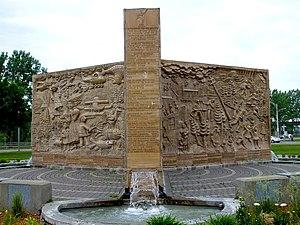
Le Trimural du millénaire (2000) à Rimouski de Roger Langevin sculpteur 2012-06-23 Français
Roger Langevin est un sculpteur et artiste des arts visuels canadien né à La Doré, au Lac Saint-Jean, le 26 janvier 1940.